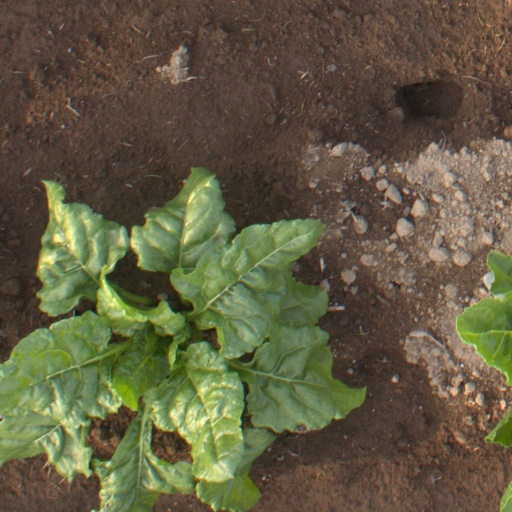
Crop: sugar beet